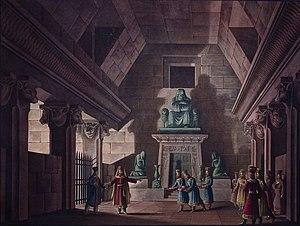
Intérieur du sanctuaire. Décor conçu par Alessandro Sanquirico pour l'opéra ""Semiramide"" de Gioachino Rossini, représenté à La Scala de Milan, en 1824. Aquatinte colorée à la main, d'après un dessin d'Alessandro Sanquirico
Semiramide est un opera seria de Gioachino Rossini représenté pour la première fois au théâtre La Fenice à Venise en Italie, le 3 février 1823. Cet opéra en deux actes composé sur un livret de Gaetano Rossi est inspiré de la pièce de Voltaire Sémiramis.